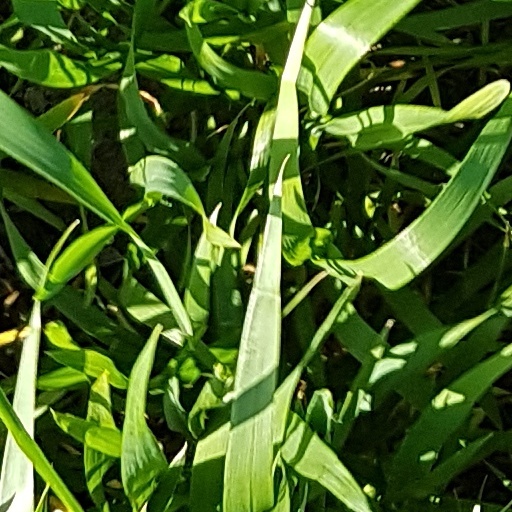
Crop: wheat